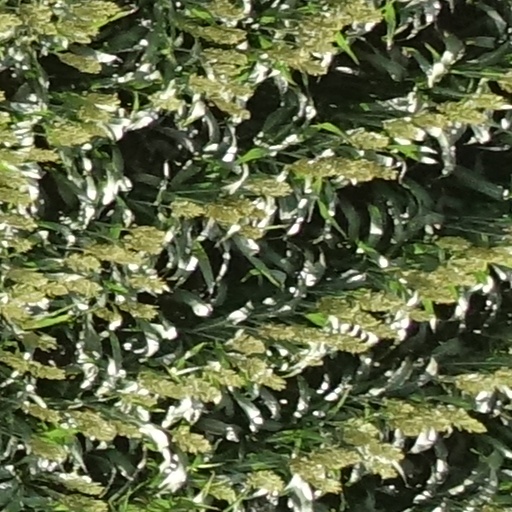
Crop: sorghum